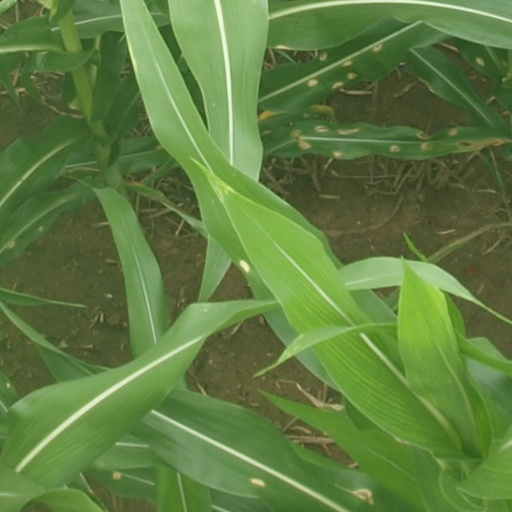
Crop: maize; corn